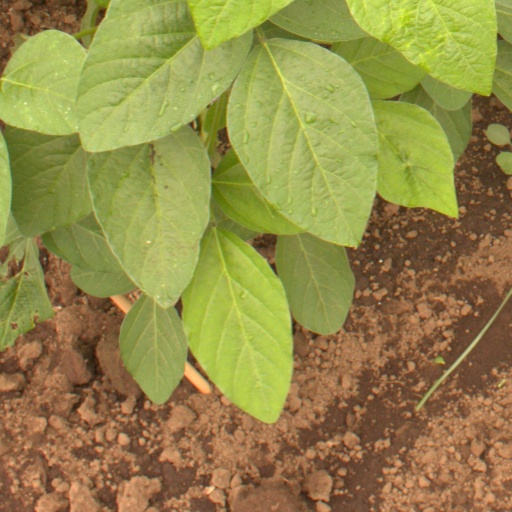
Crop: soybean